Driver's license

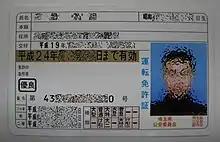
Superior Driver's License (Gold License)

The Gold License is granted to any driver who, at the point of license renewal, has at least five years of clean driving history (no driving infractions). According to implications in the Road Traffic Laws Reforms that took place on 10 May 1995, all such licenses are marked with a gold band over the license's expiration date as well as the word 優良 (excellent) printed in black, below.